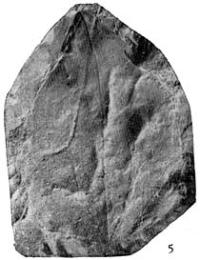
一个化石属于被子植物，其特征描述:叶卵形，长5.5~6.5厘米，宽3~4.4厘米，顶端渐尖或急尖。基部宽楔形至浅心形，叶近全缘，或具稀疏细小锯齿，齿端有小腺点。叶柄缺失，叶薄革质。叶脉掌状，3~5基出脉，弧曲集顶脉序，中主脉细，直伸，或上部微弯。间主脉细，与中主脉之夹角20°~30°，呈弧形伸向叶片顶部，自间主脉有3~4对外脉伸出弯向叶缘，并形成脉环。基部一对侧主脉细，呈弧形向上弯伸，其末端与外脉联结成脉环。自中主脉有10余对细侧脉，以中等角度伸出，其末端与间主脉联合成脉环。第三级脉细，局部可见，形成多边形的网。